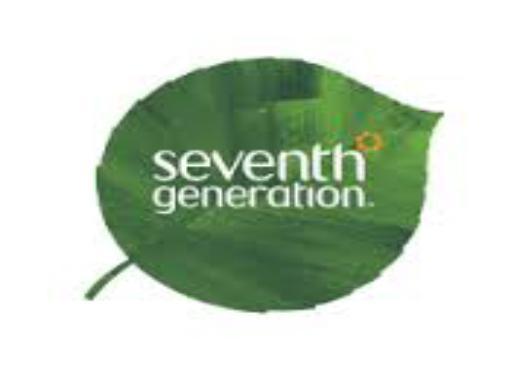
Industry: Necessities